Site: saxony
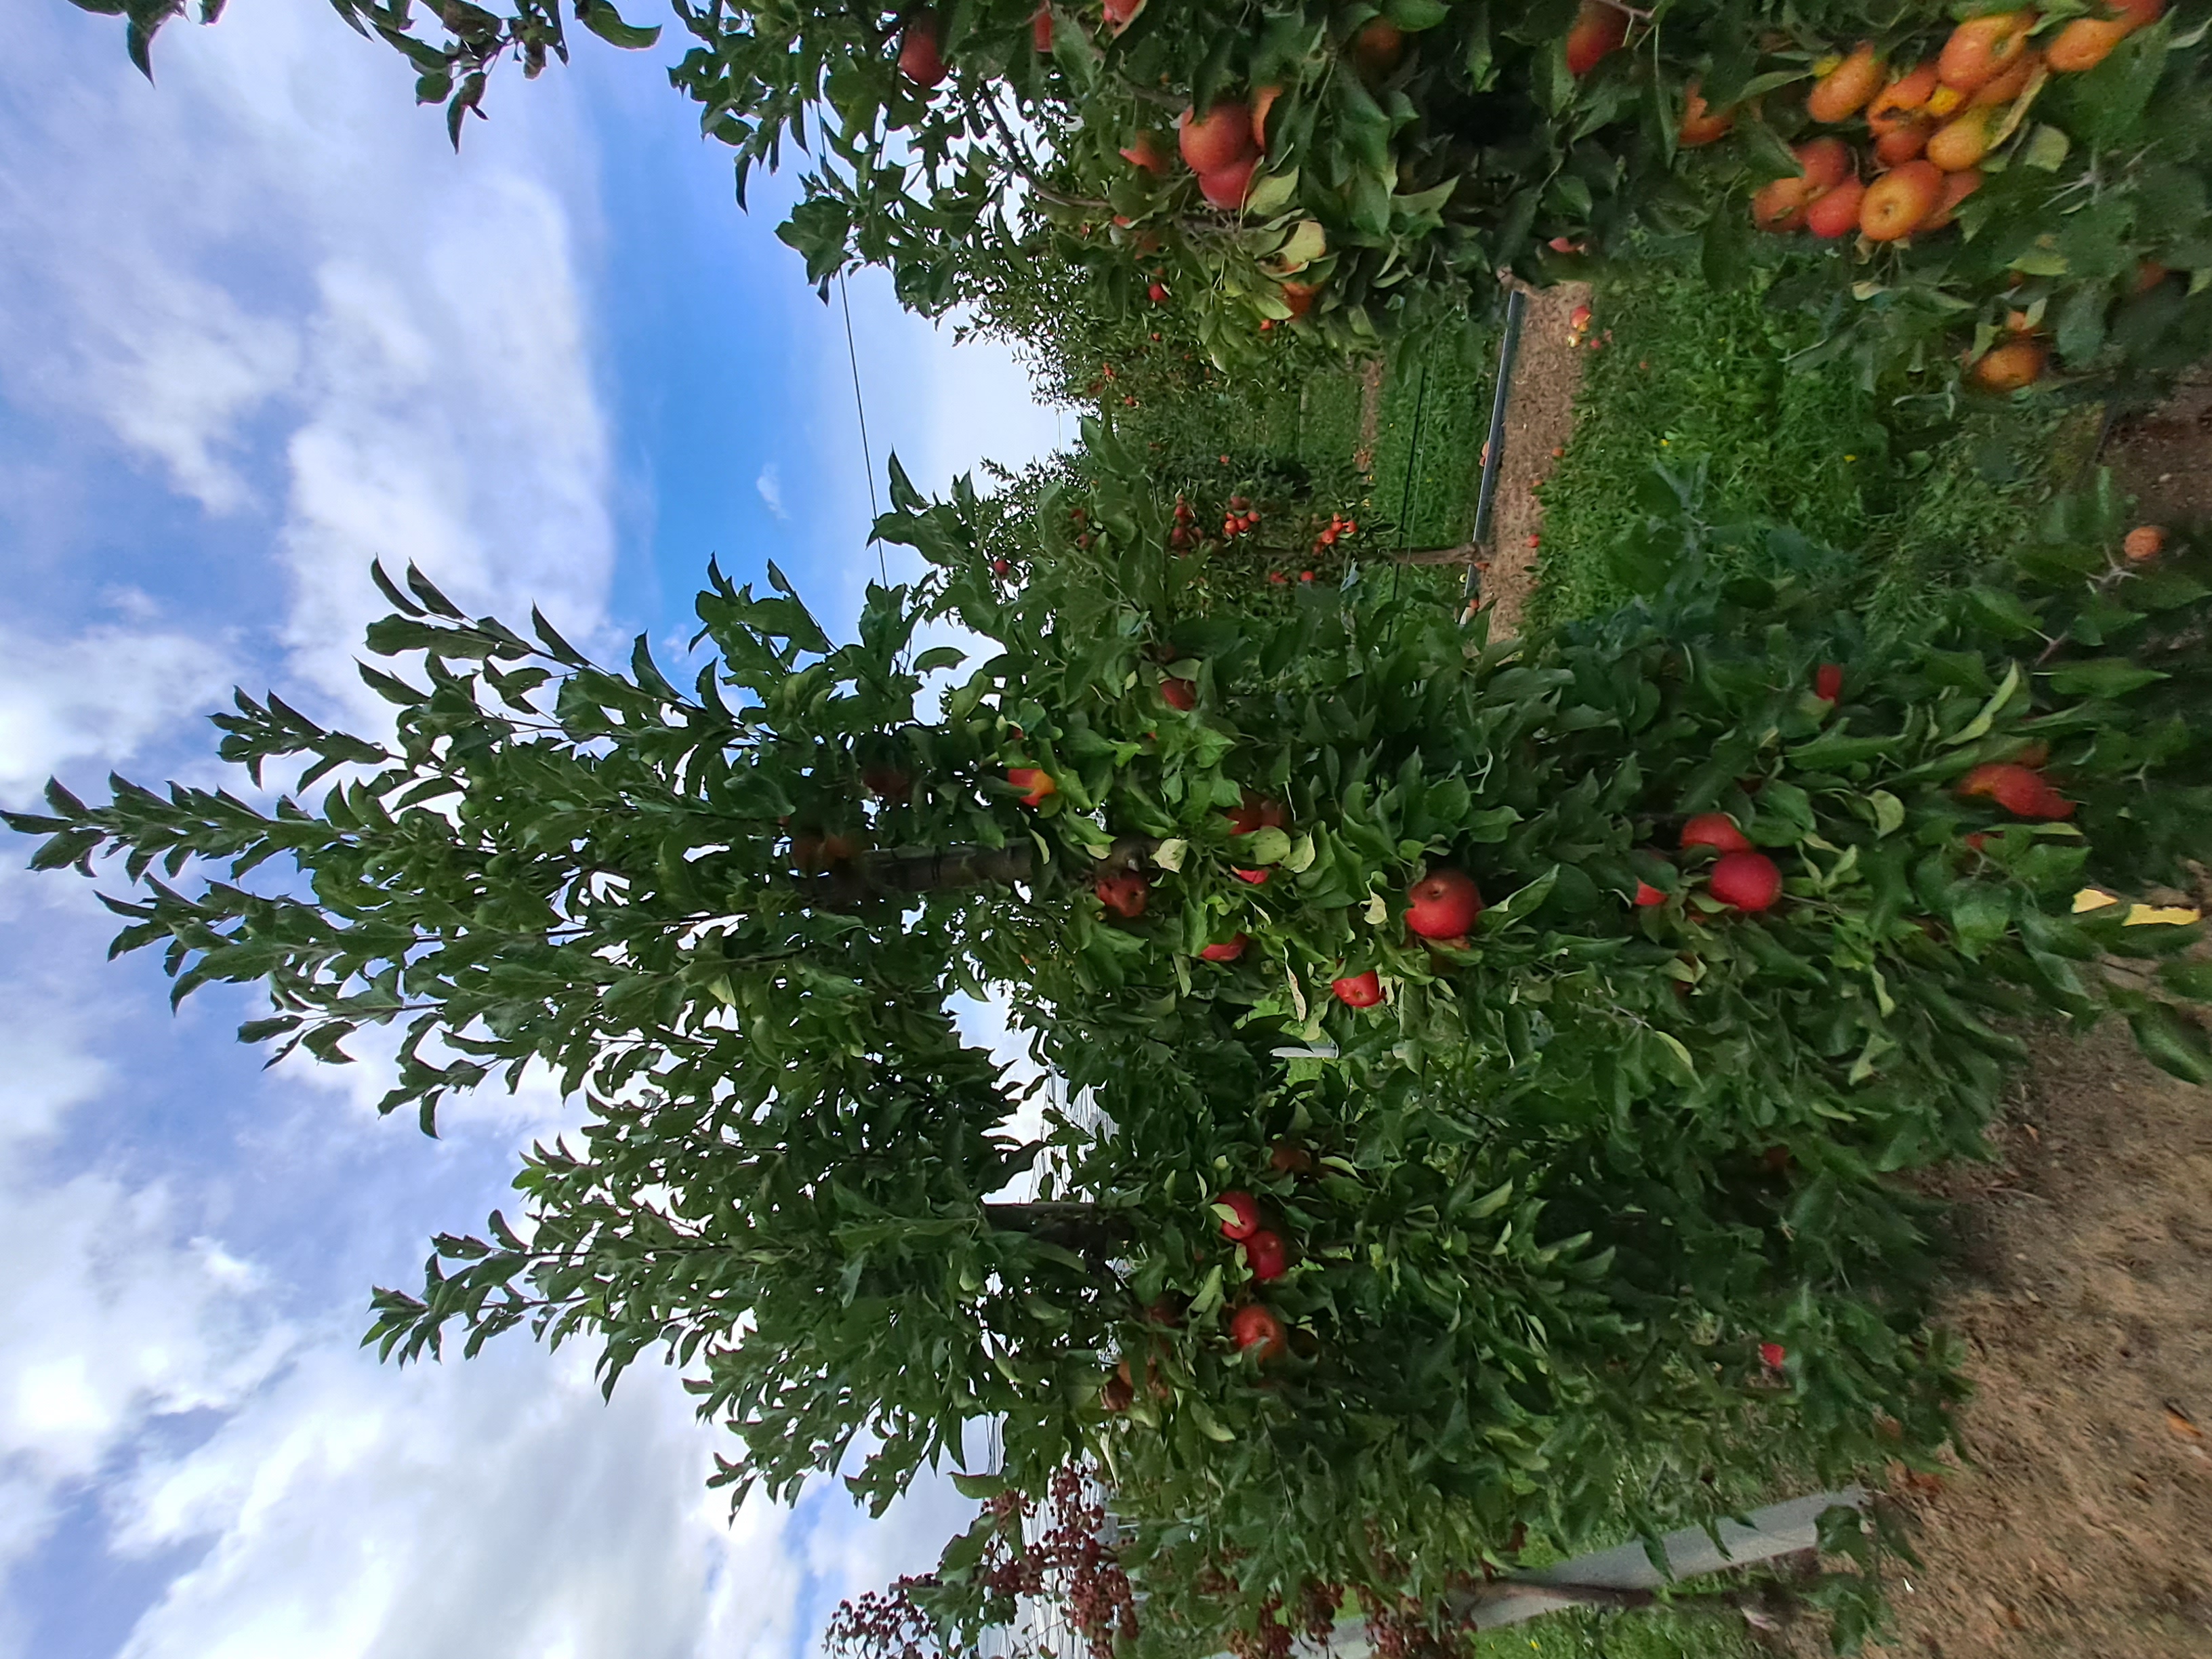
Growth stage (BBCH 87): Maturity of fruit and seed